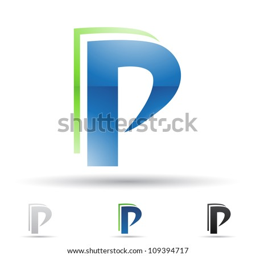
vector illustration of abstract icons based on the letter p